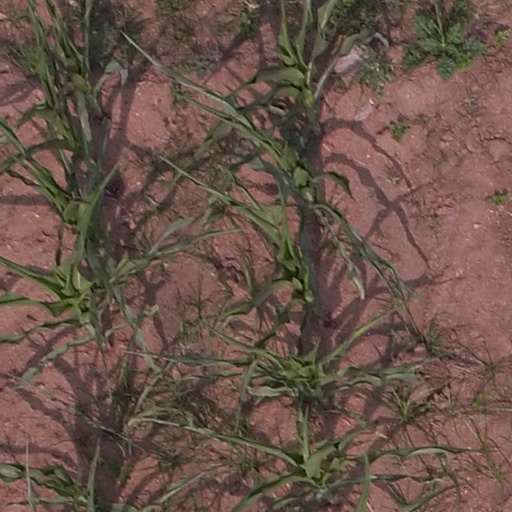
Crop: maize; corn